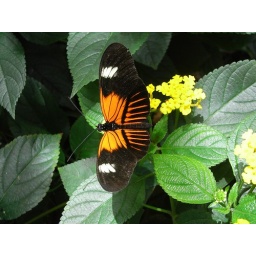
From the butterfly house at Stratford upon Avon